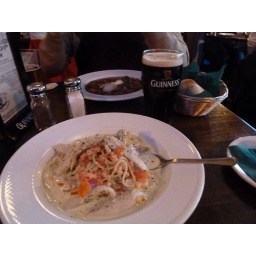
Marinated chicken in a pesto white wine sauce atJames Joyce Pub in Baltimore